Hewell Grange

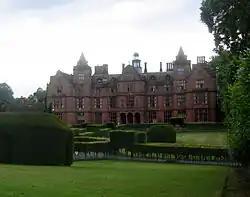
"the last Victorian prodigy house"

Hewell Grange is a former country house in Tardebigge, Worcestershire, England. "One of the most important late 19th century country houses in England", the mansion was built between 1884 and 1891 by George Frederick Bodley and Thomas Garner for Robert Windsor-Clive, later first Earl of Plymouth. Constructed in the Jacobethan style, it was "perhaps the last Victorian prodigy house". After the Second World War, the third earl sold the Hewell estate to the Crown and it was redeveloped as a prison. The mansion was used to house young offenders, and later low-risk prisoners, while adult prisons were built in the grounds. The site was subsequently consolidated as HM Prison Hewell. In 2019, the Ministry of Justice announced the closure of the Category D open prison housed in Hewell Grange, after a highly critical report by Her Majesty's Inspectorate of Prisons.